George Washington Noyes House

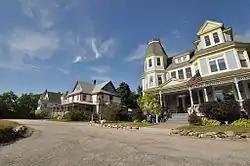
The Noyes house is the rightmost house in this 2016 photo

The George Washington Noyes House is a historic house at 2 Prospect Terrace in Gorham, New Hampshire. Completed in 1893, it is a prominent local example of Queen Anne architecture. It was listed on the National Register of Historic Places in September 2016, and the New Hampshire State Register of Historic Places in April 2016.